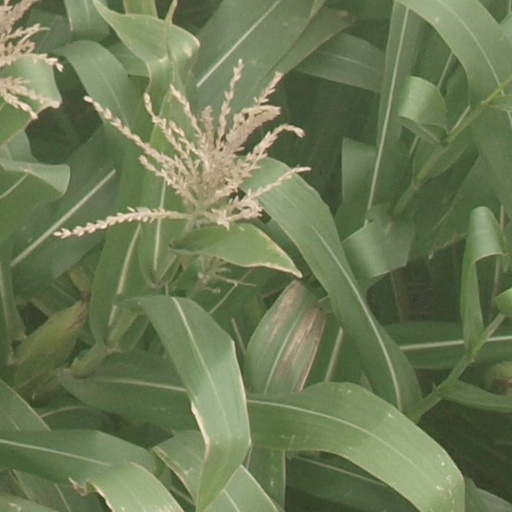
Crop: maize; corn